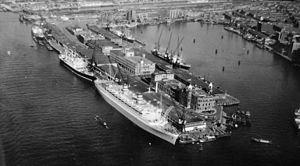
Le Kop van Zuid est un quartier de Rotterdam situé sur la rive sud de la Nouvelle Meuse, en face du centre de la ville. Le quartier est relativement jeune et comprend la pointe Wilhelminapier et le V délimité par la rue Rosestraat et la ligne de chemin de fer Rotterdam-Dordrecht, d'une part, et la Hilledijk, la rue Hillestraat, et le port Rijnhaven d'autre part.